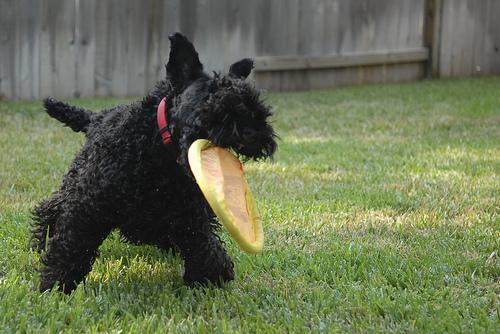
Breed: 229-n000087-Kerry_blue_terrier